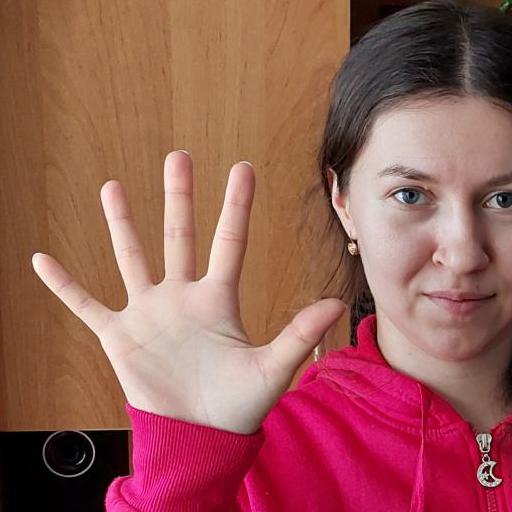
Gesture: palm